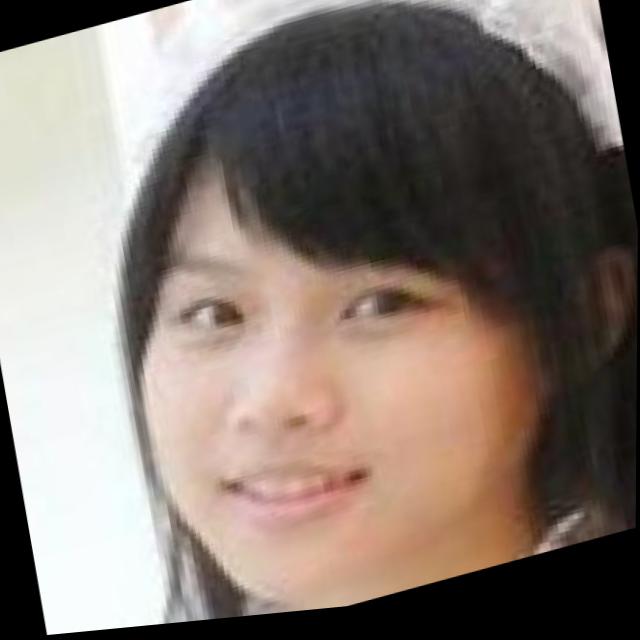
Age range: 13-20